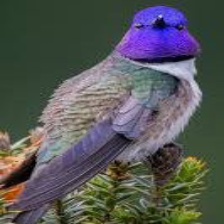
Species: ECUADORIAN HILLSTAR
Scientific name: OREOTROCHILUS CHIMBORAZO
ImageNet parent category: hummingbird